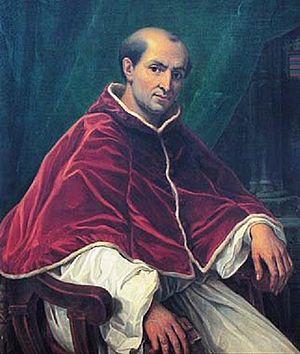
Portrait du pape Clément V
Bertrand de Got est le premier des sept papes qui siégèrent à Avignon entre 1309 et 1377, et naquit vers 1264 en Guyenne, près de Villandraut, fils de Béraud de Goth et d'Ide de Blanquefort. Membre de la famille de Goth, il est couronné à Lyon, pour devenir le 195ᵉ pape de l’Église catholique en 1305, et meurt le 20 avril 1314, à Roquemaure. Son tombeau se trouve dans l'église collégiale qu'il avait fait bâtir à Uzeste. Il fut évêque de Saint-Bertrand-de-Comminges puis archevêque de Bordeaux, avant de devenir pape sous le nom de Clément V. Sous son égide furent aussi construits dans le sud de l'actuel département de la Gironde les châteaux dits « clémentins » : Villandraut, Roquetaillade, Budos, Fargues, La Trave, Duras.
La Papauté d’Avignon désigne la résidence du pape en Avignon.